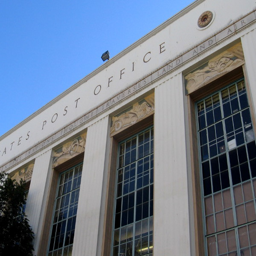
historically interesting panels , which appear at the top of high windows .